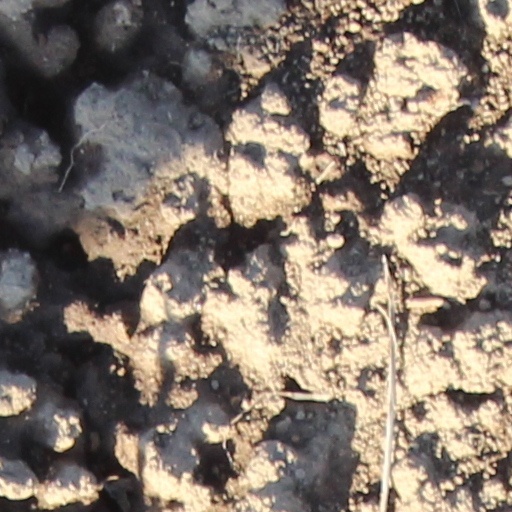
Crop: wheat